Giles C. Stedman

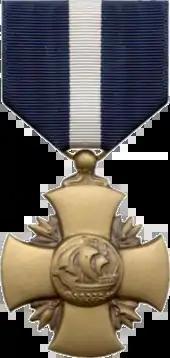

"The President of the United States of America takes pleasure in presenting the Navy Cross to Lieutenant Commander Giles C. Stedman, United States Naval Reserve, for distinguished service in the line of his profession as Commanding Officer of the S.S. American Merchant when that vessel was engaged in the rescue of twenty-two members of the crew of the British freighter Exeter City which was sinking in the mid-Atlantic, on 20 January 1933. Lieutenant Commander Stedman's excellent seamanship, keen judgment, and professional ability displayed in saving twenty-two lives during a howling wind and a dangerous sea without detriment to his own command is of the highest order and in accordance with the best traditions of the Naval Service."